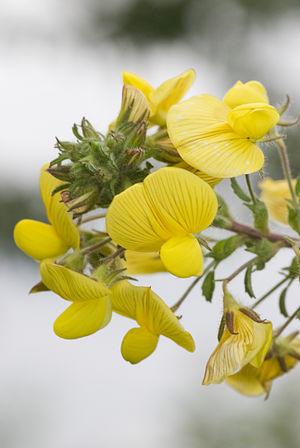
Ononis natrix Lemmes (Meuse), France